Toledot

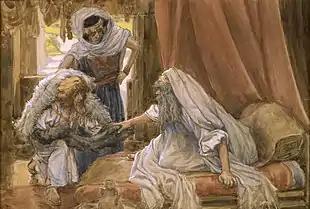
Jacob Deceives Isaac (watercolor circa 1896–1902 by James Tissot)

Rabbi Joḥanan taught that Esau committed five sins on the day recounted in Genesis 25:29–34. Rabbi Joḥanan deduced from the similar use of the words "the field" in Genesis 25:29 and in connection with the betrothed maiden in Deuteronomy 22:27 that Esau dishonored a betrothed maiden. Rabbi Joḥanan deduced from the similar use of the word "faint" in Genesis 25:29 and in connection with murderers in Jeremiah 4:31 that Esau committed a murder. Rabbi Joḥanan deduced from the similar use of the word "this" in Genesis 25:32 and in the words "This is my God" in Exodus 15:2 that Esau denied belief in God. Rabbi Joḥanan deduced from Esau's words, "Behold, I am on the way to die," in Genesis 25:32 that Esau denied the resurrection of the dead. And for Esau's fifth sin, Rabbi Joḥanan cited Genesis 25:34, that "Esau despised his birthright."